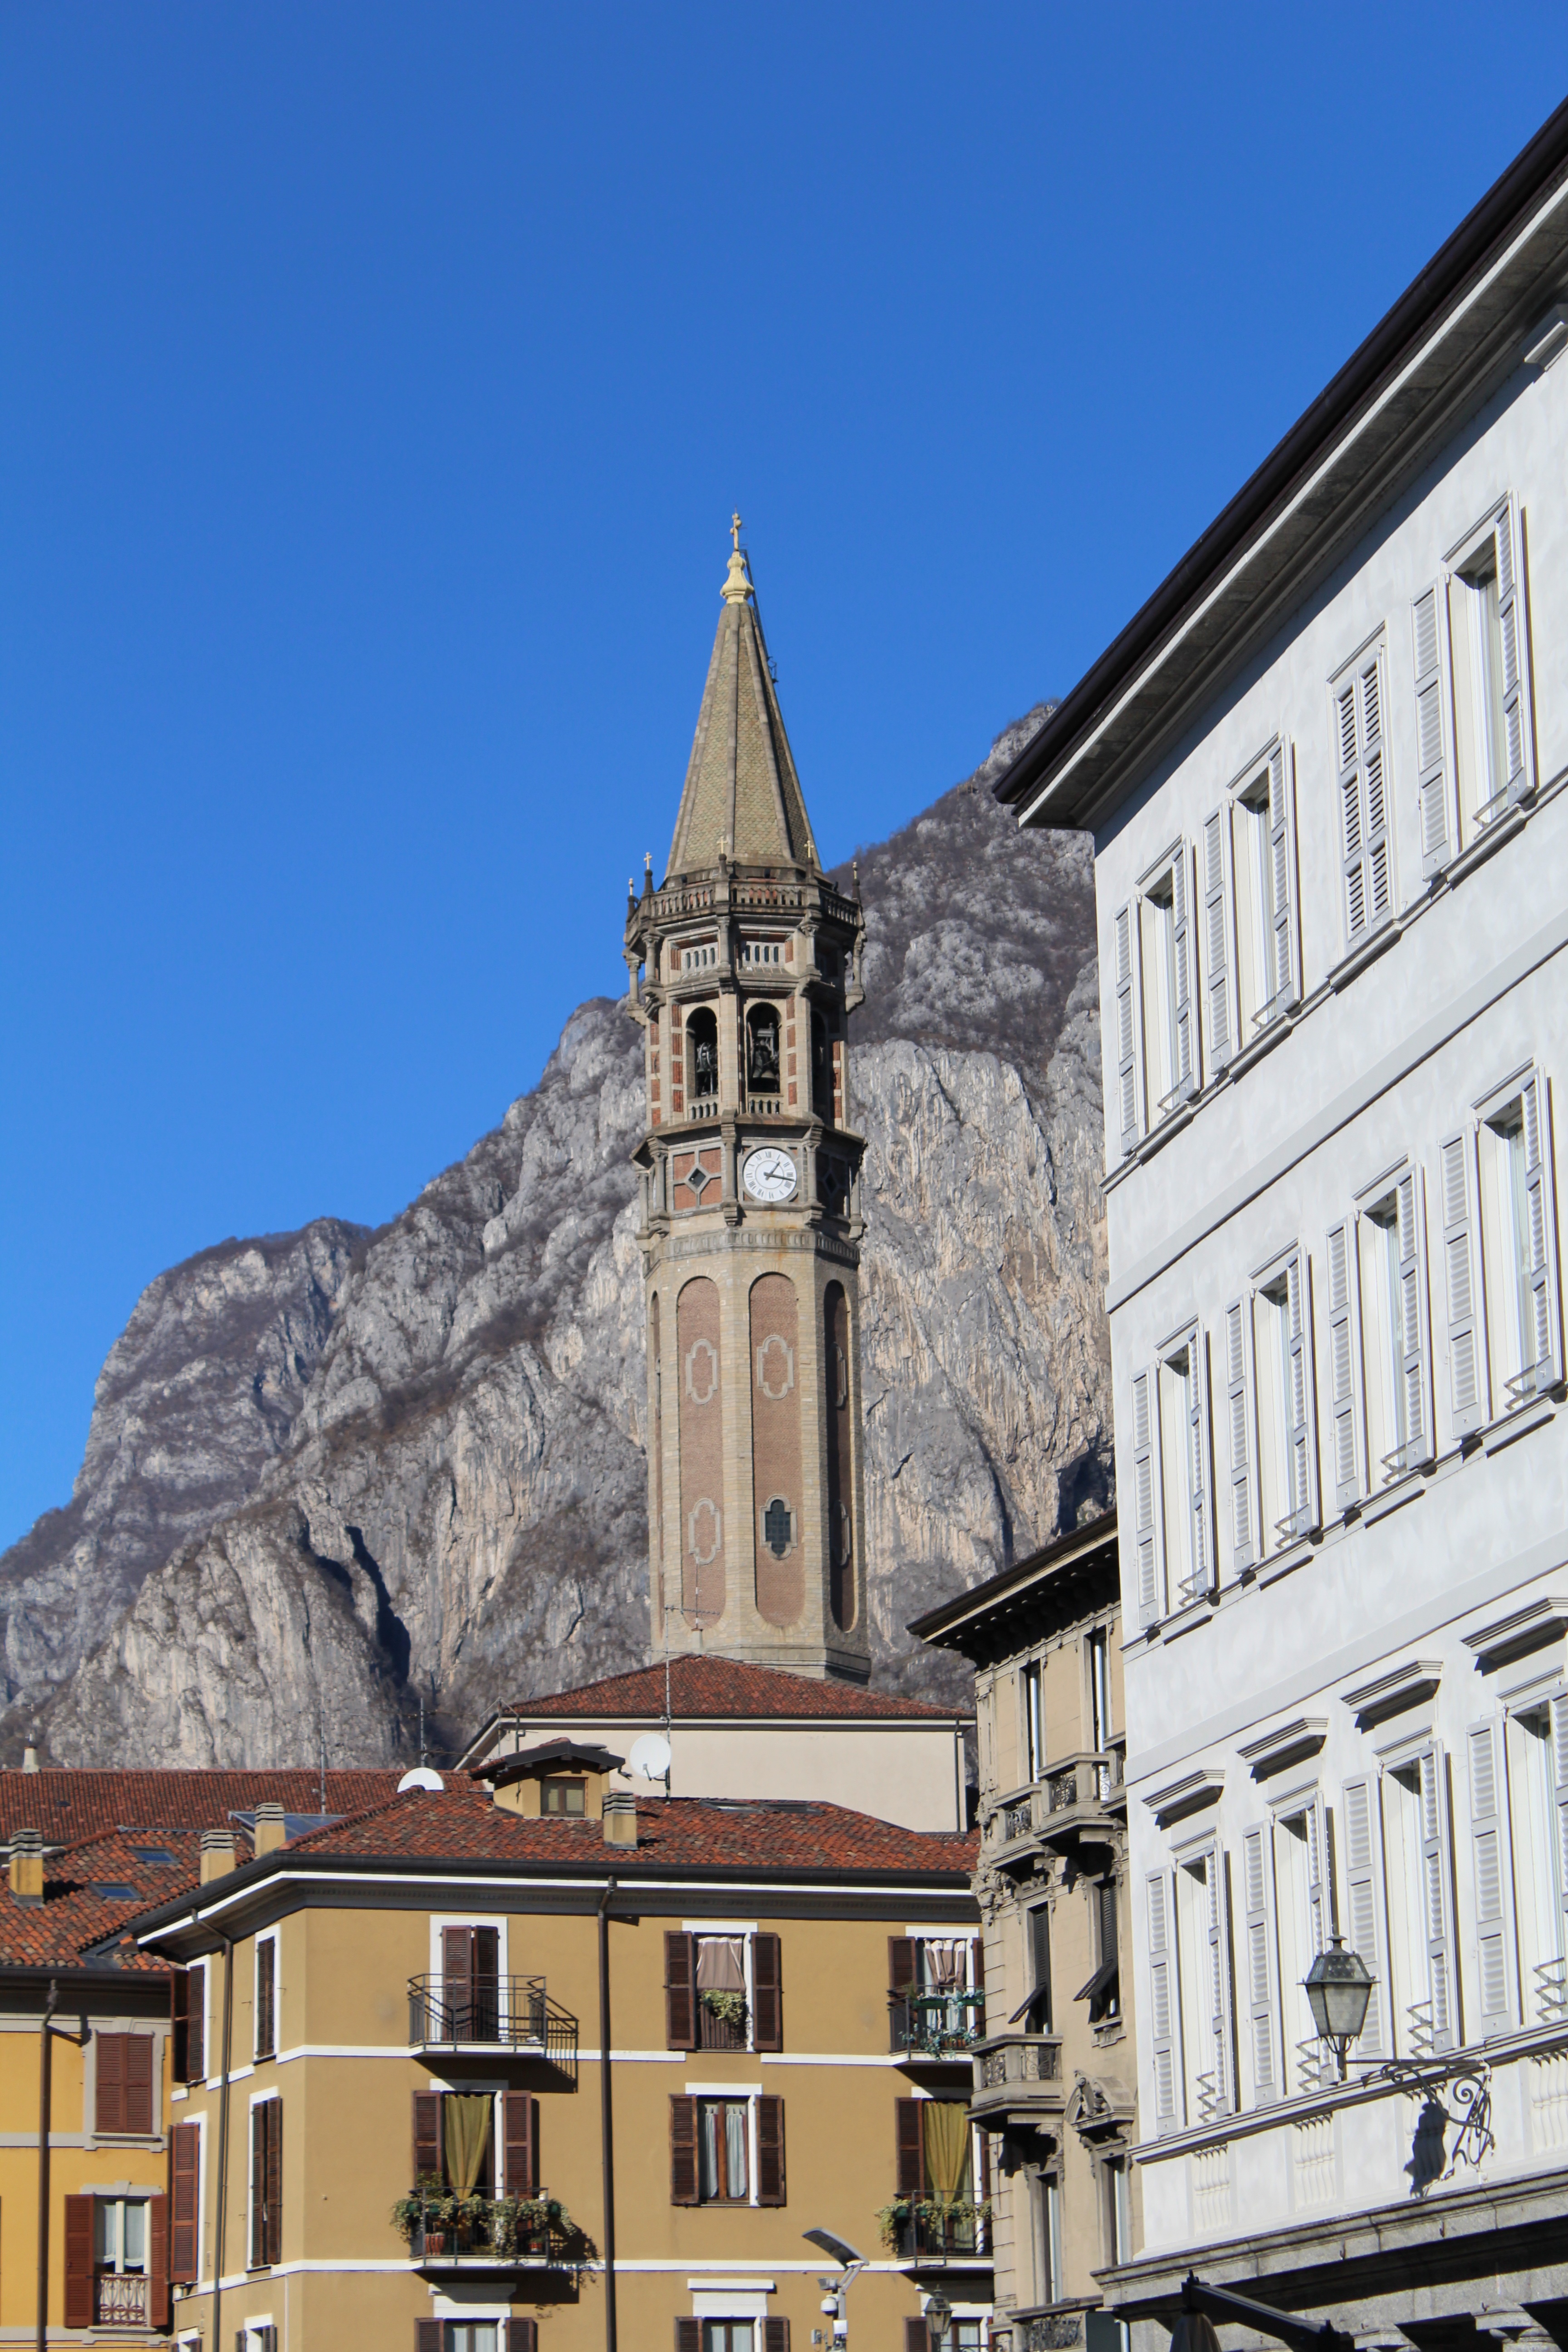
tree, architecture, sky, house, window, town, roof, building, chateau, city, downtown, tower, landmark, italy, facade, church, cathedral, place of worship, bell tower, medieval architecture, old town, spire, steeple, abbey, campanile, old houses, metropolis, neighbourhood, lombardy, historical centre, city lick, center lick